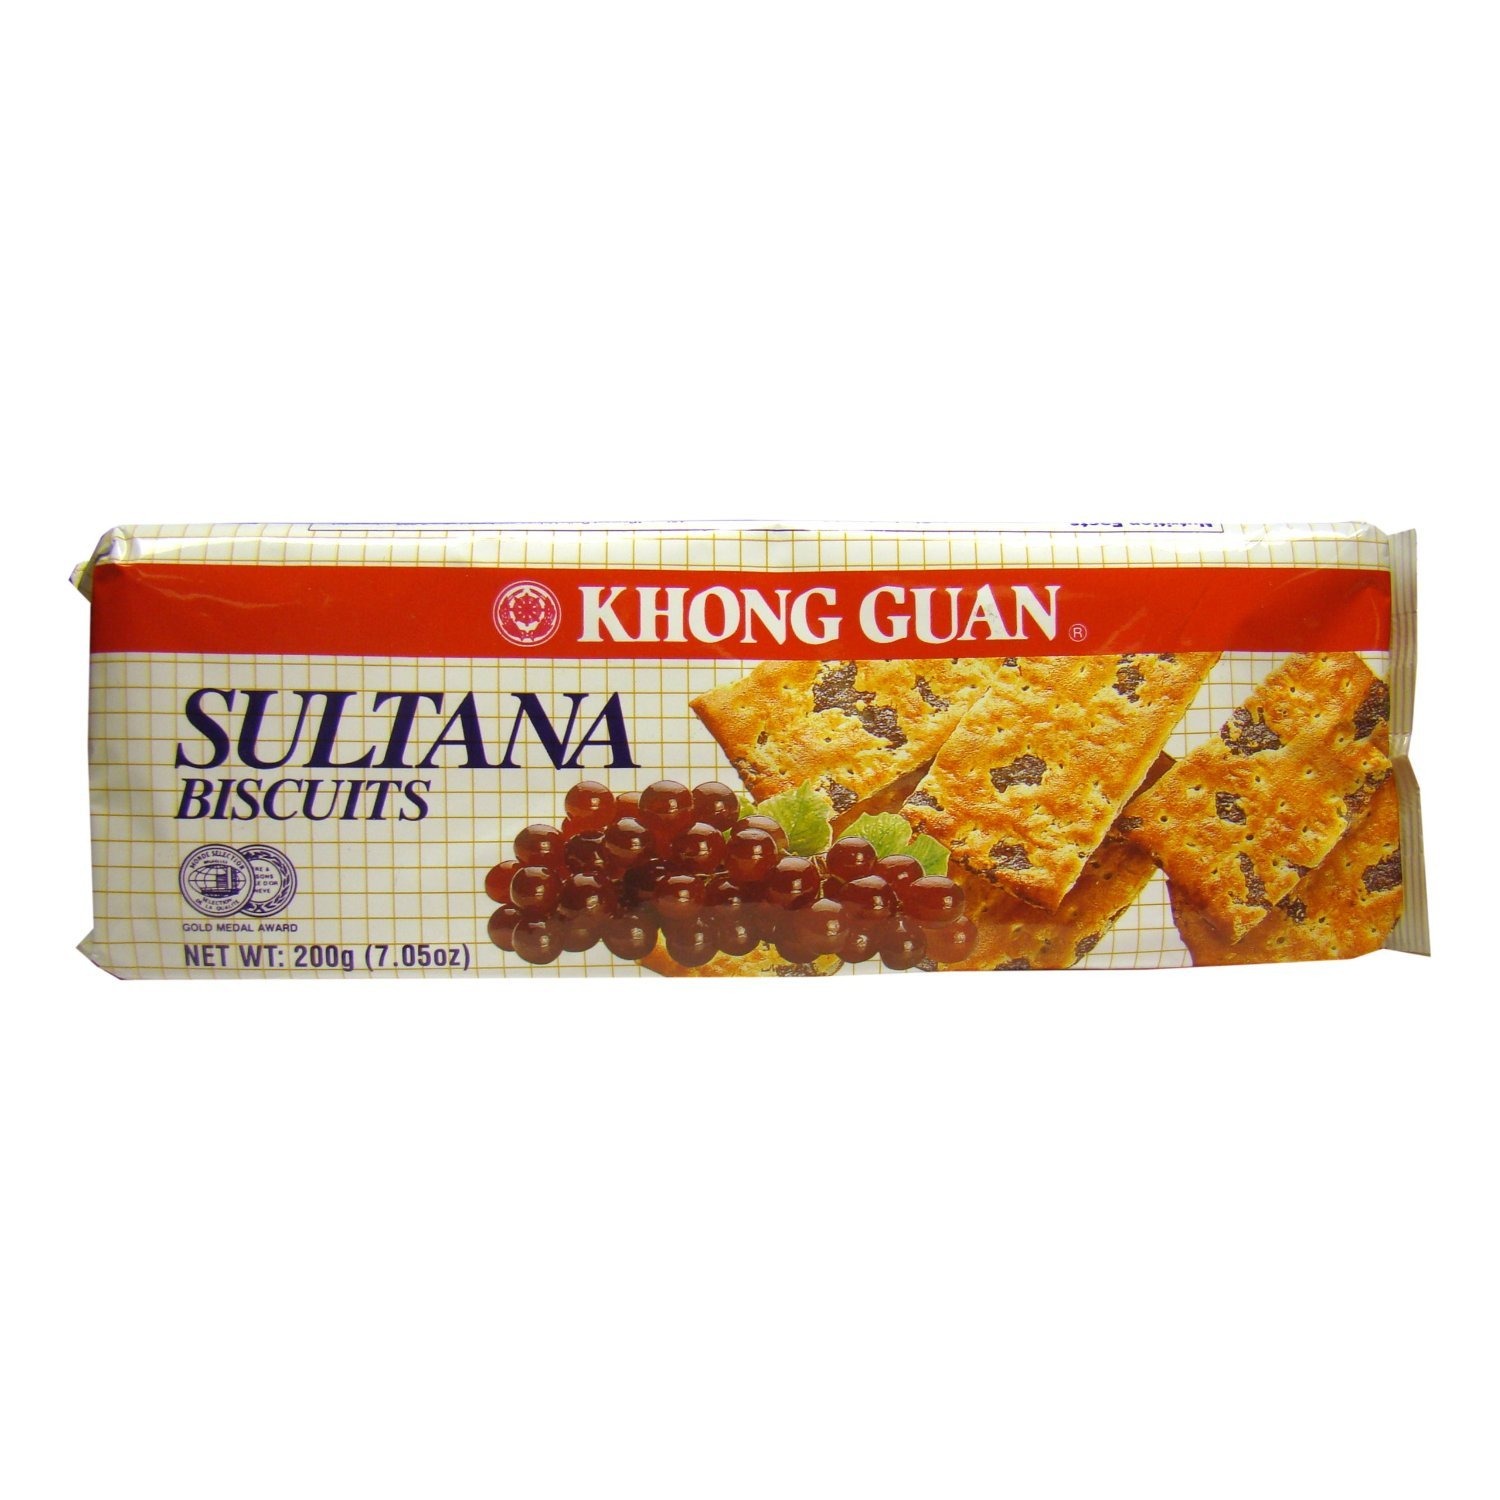
Item Name: Khong Guan Sultana Biscuits 7.05 Oz (Pack of 1) + One NineChef Spoon
Bullet Point 1: NineChef Sultana Biscuits: Delicious Sultana Flavor Biscuits
Bullet Point 2: 7.05 Ounce Package: Contains 7 Ounce Package of Biscuits
Bullet Point 3: Occasion-Friendly: Perfect for Birthdays, Weddings, and Anniversaries
Bullet Point 4: Made in USA: Biscuits are Made in the USA
Bullet Point 5: Biscuit Form: Biscuits are in a Biscuit Form for Easy Snacking
Value: 7.0
Unit: Ounce

Price: 10.99